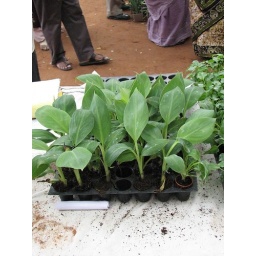
plants in small cups